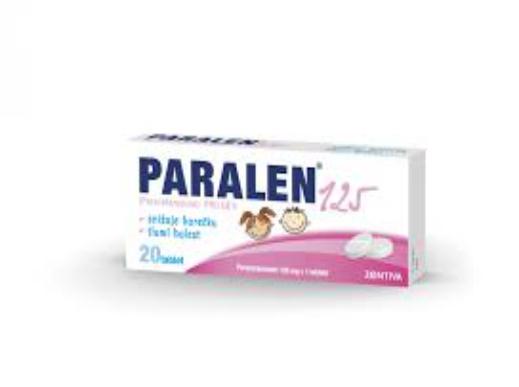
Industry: Medical